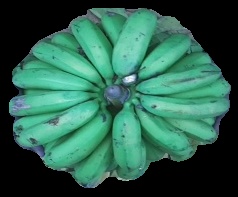
Variety: pachbale
Grade: grade2